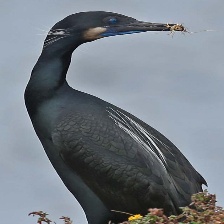
Species: BRANDT CORMARANT
Scientific name: PHALACROCORAX PENICILLATUS